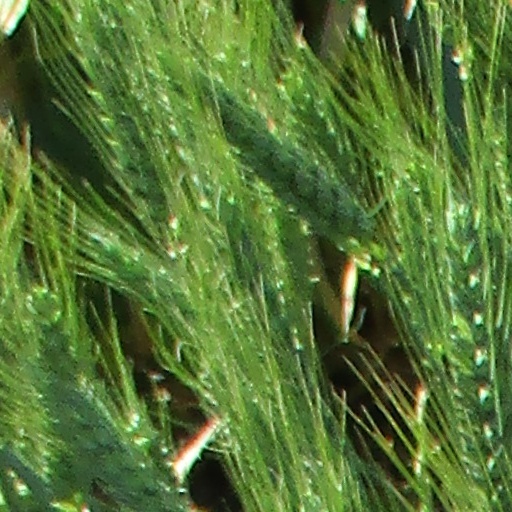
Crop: wheat